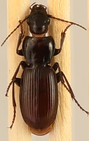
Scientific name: Pterostichus restrictus
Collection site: Niwot Ridge NEON (NIWO), plot NIWO_001